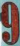
Number: 9